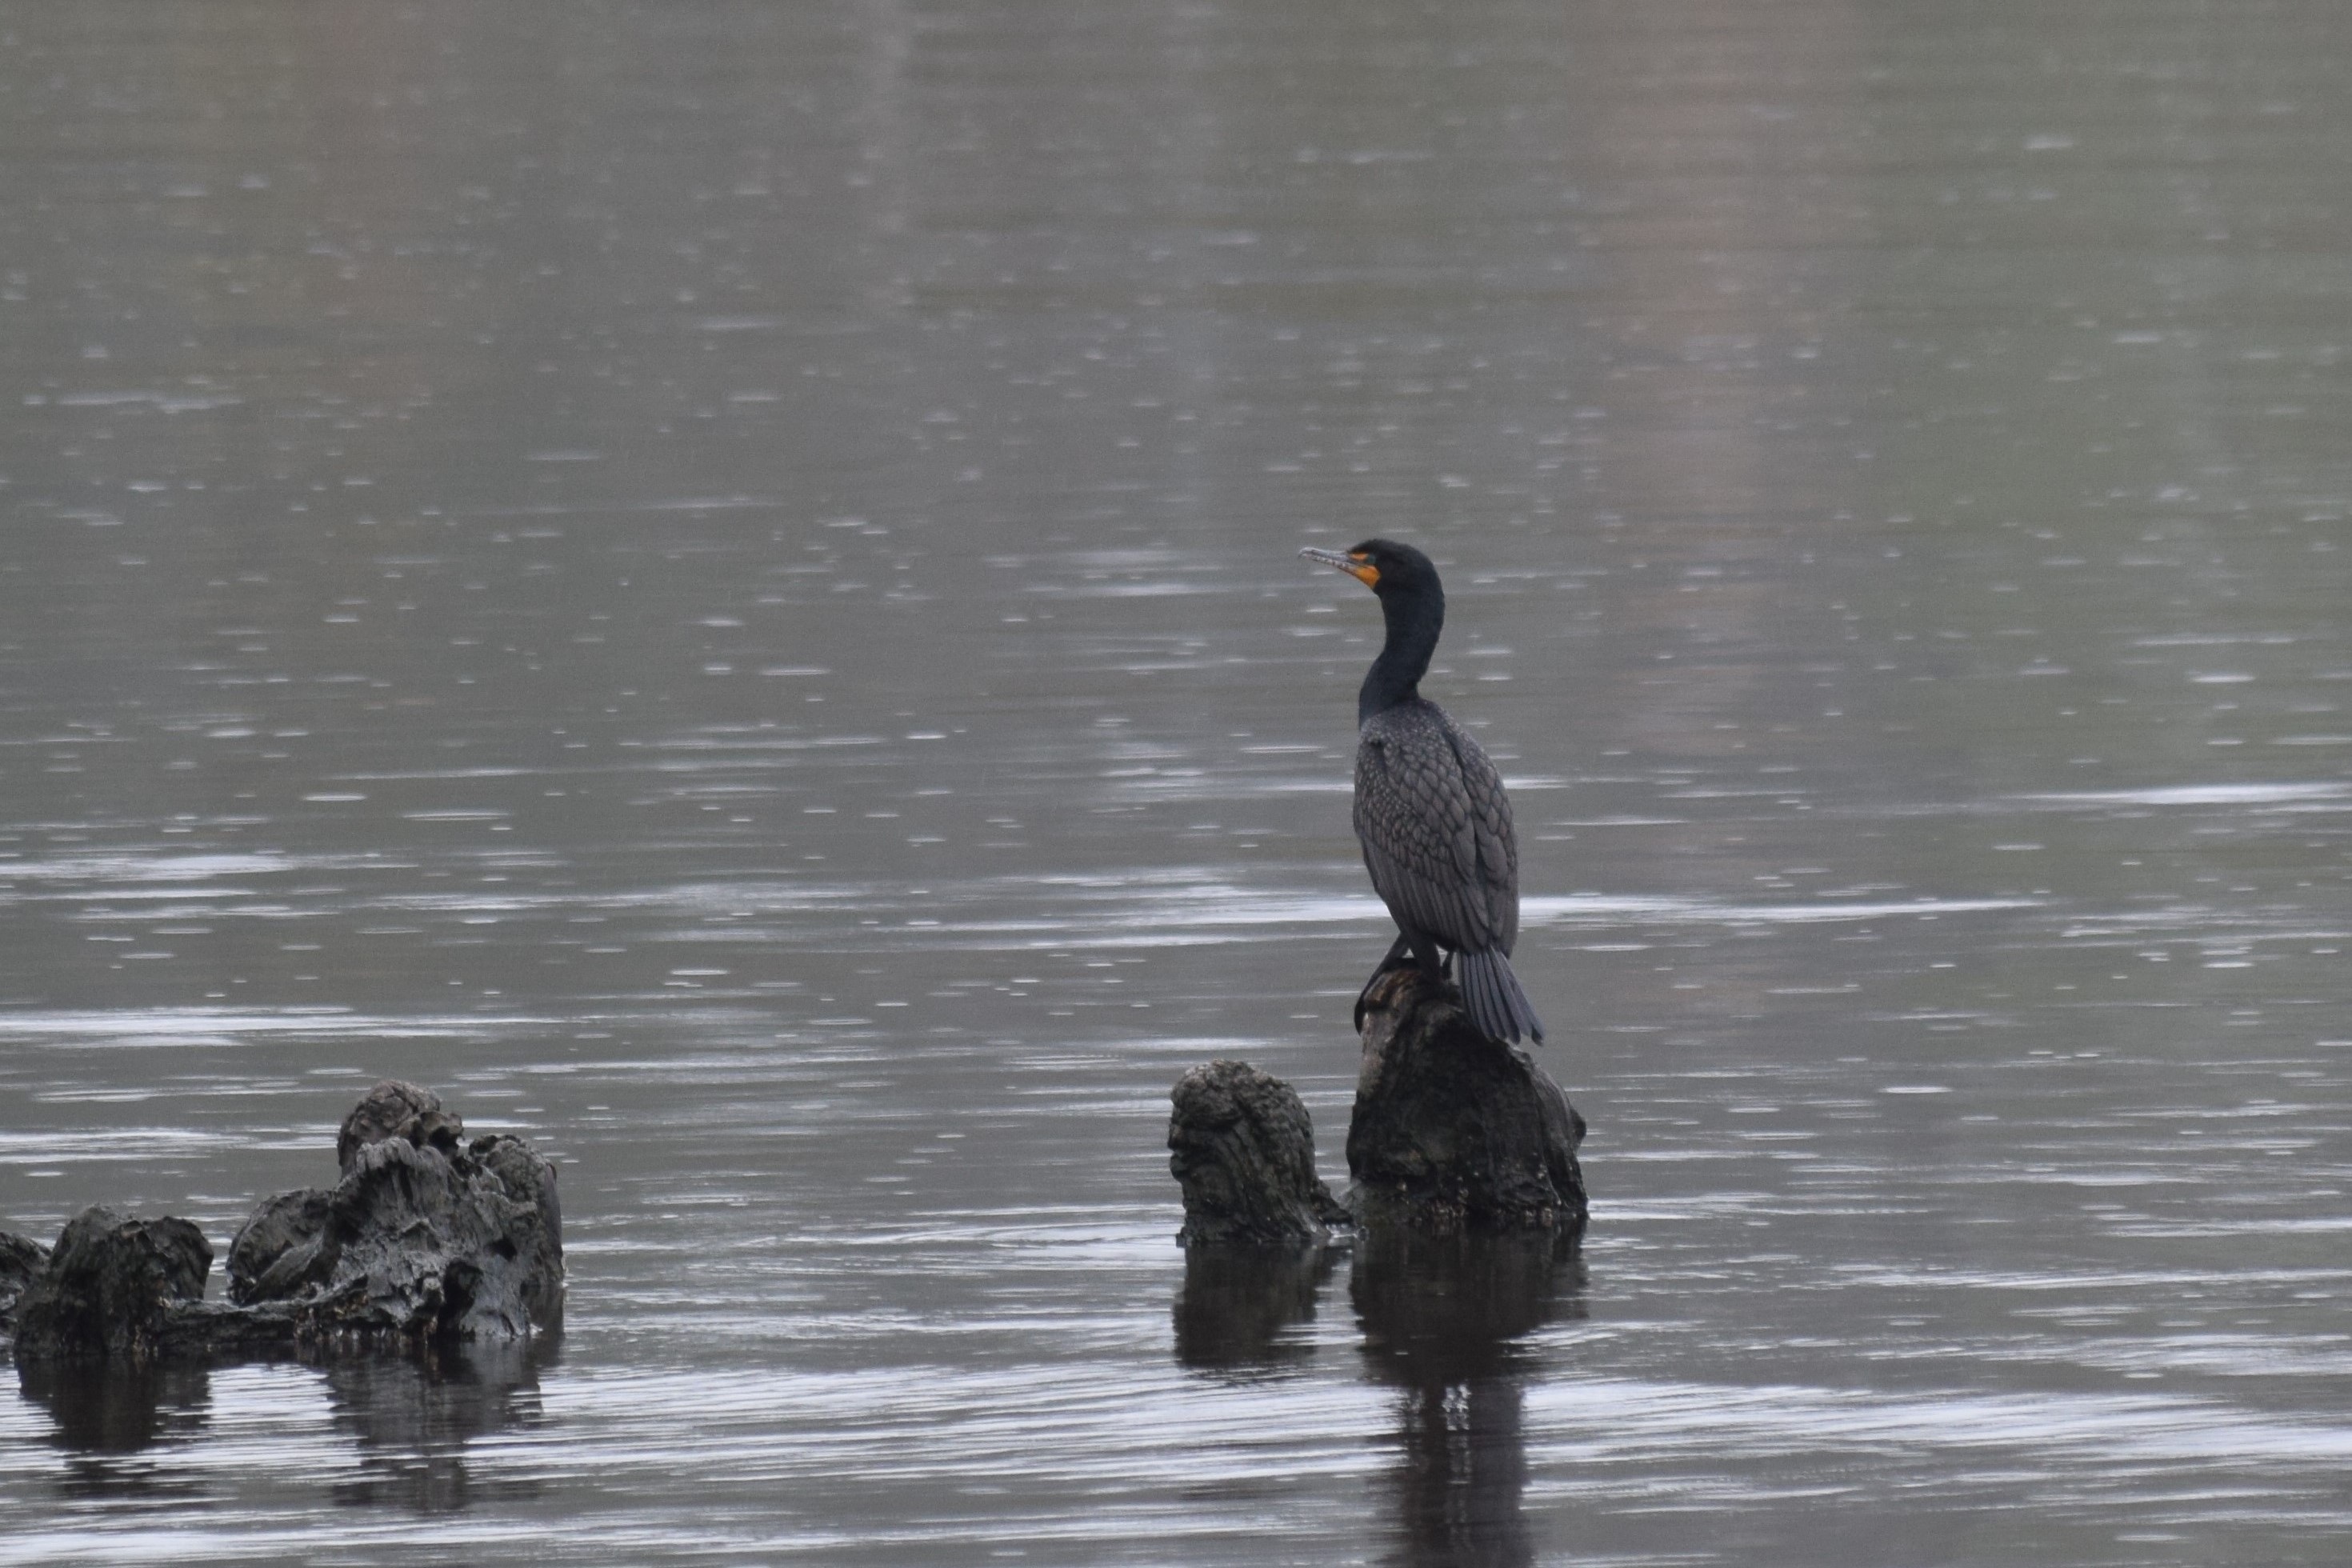
water, nature, snow, bird, wing, river, flying, wildlife, wild, beak, natural, weather, black, feather, plumage, duck, fisher, vertebrate, cormorant, water bird, atmospheric phenomenon, ducks geese and swans